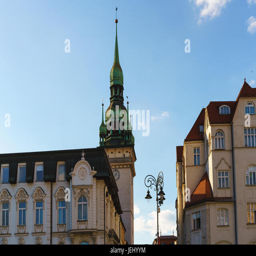
beautiful facades of the historical buildings